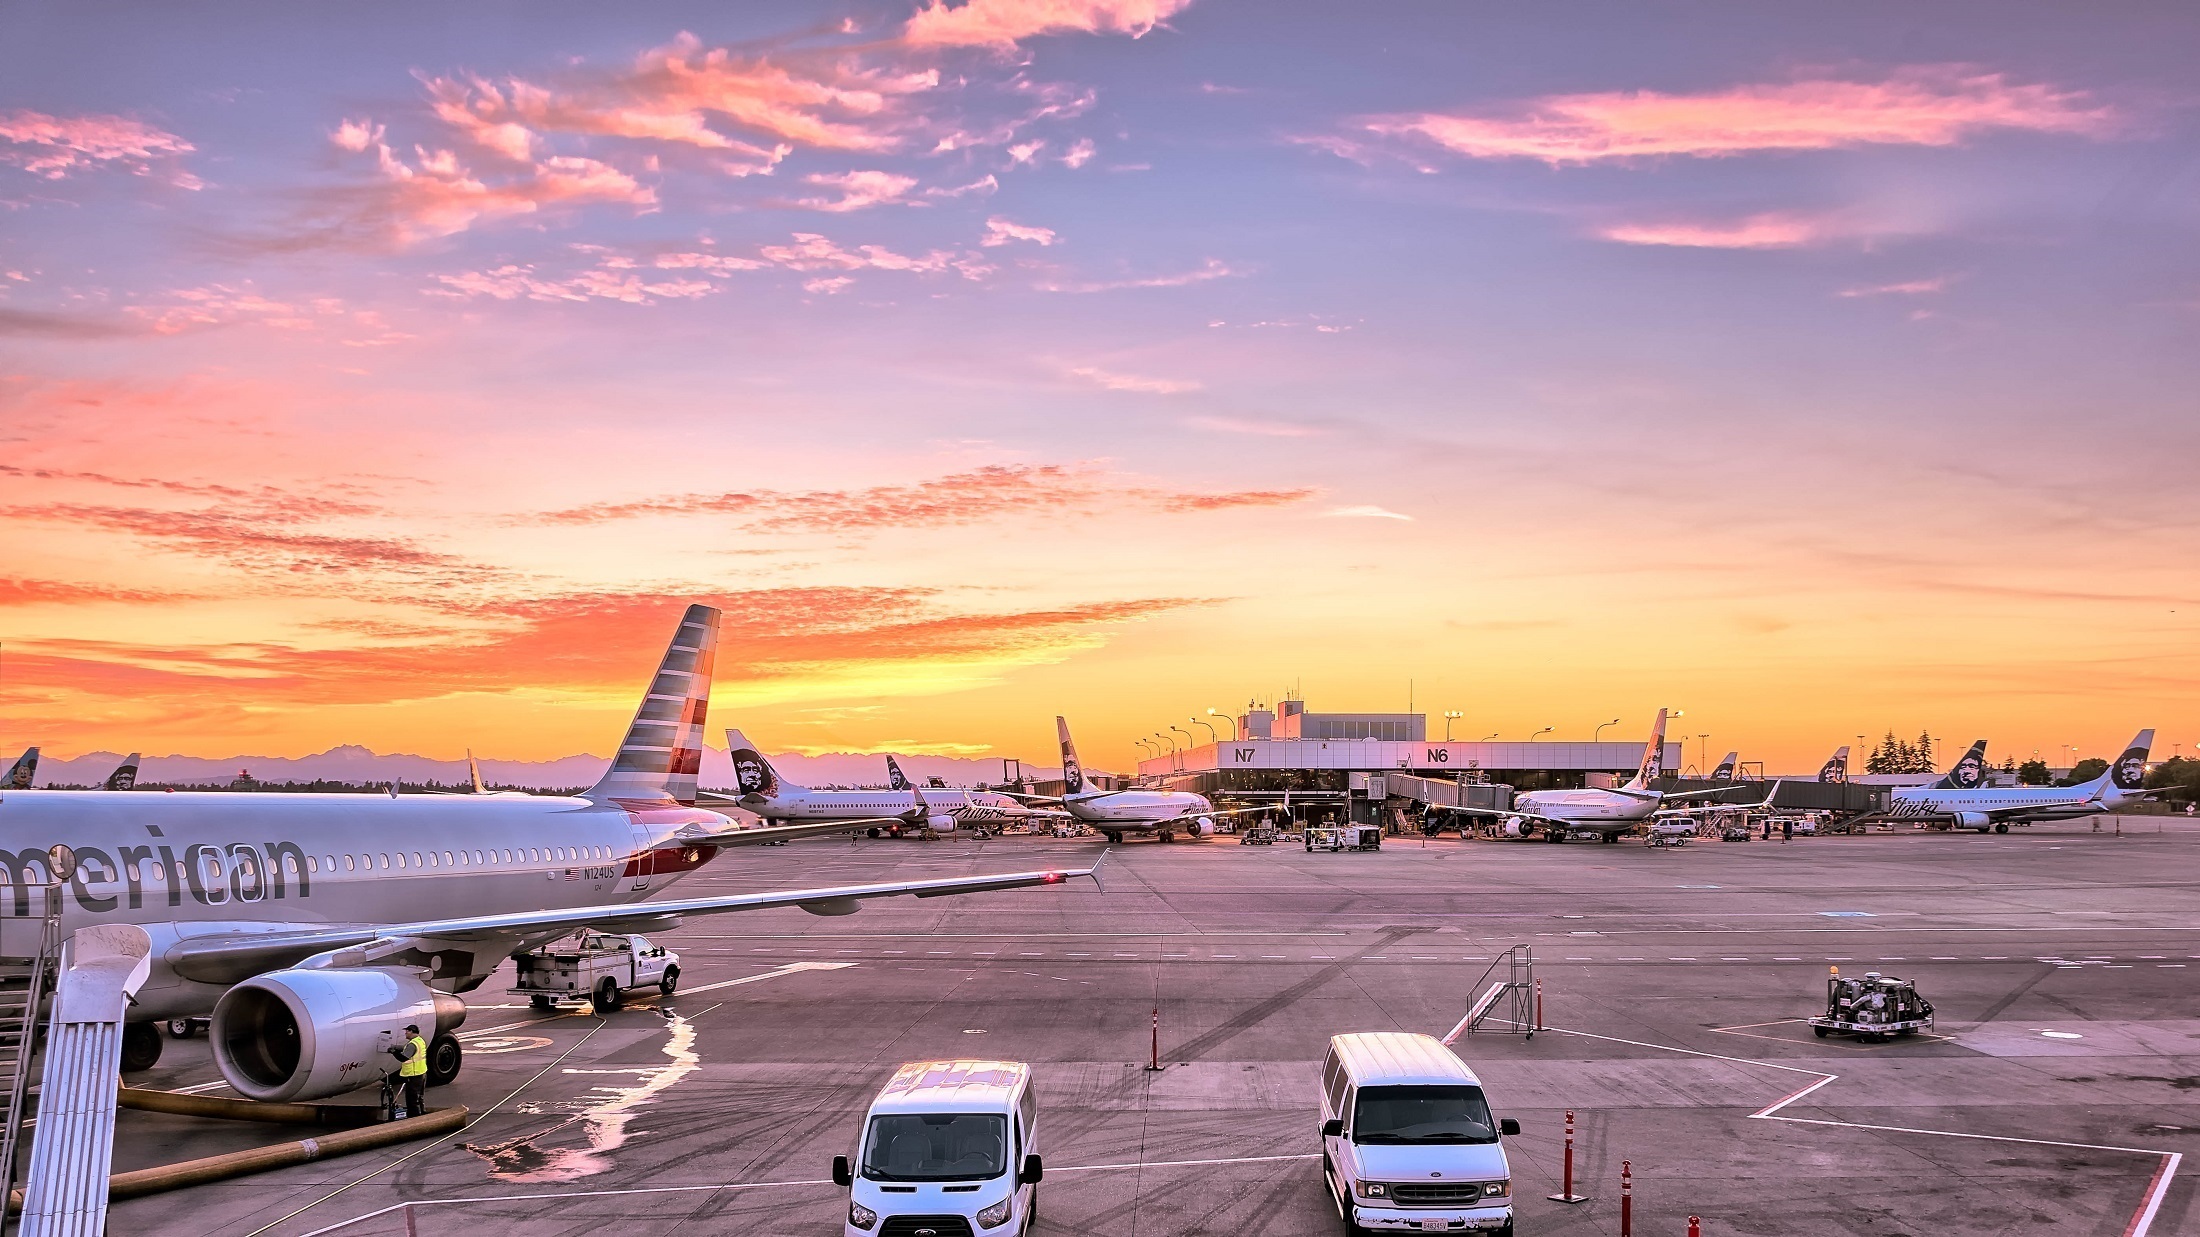
horizon, sky, sunrise, sunset, dawn, airport, airplane, aircraft, dusk, evening, vehicle, airline, aviation, flight, airplanes, infrastructure, airliner, aeroplanes, jet aircraft, aircrafts, atmosphere of earth